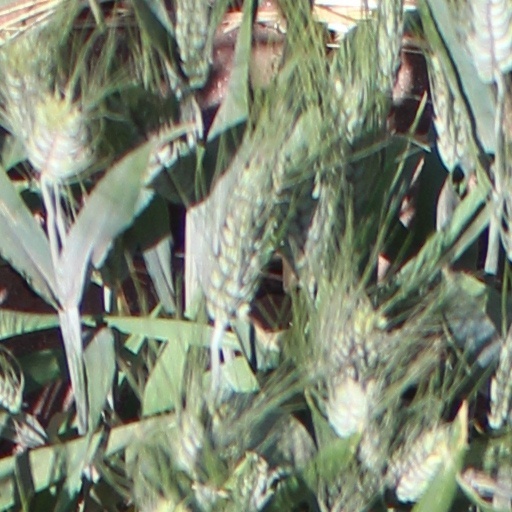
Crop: wheat